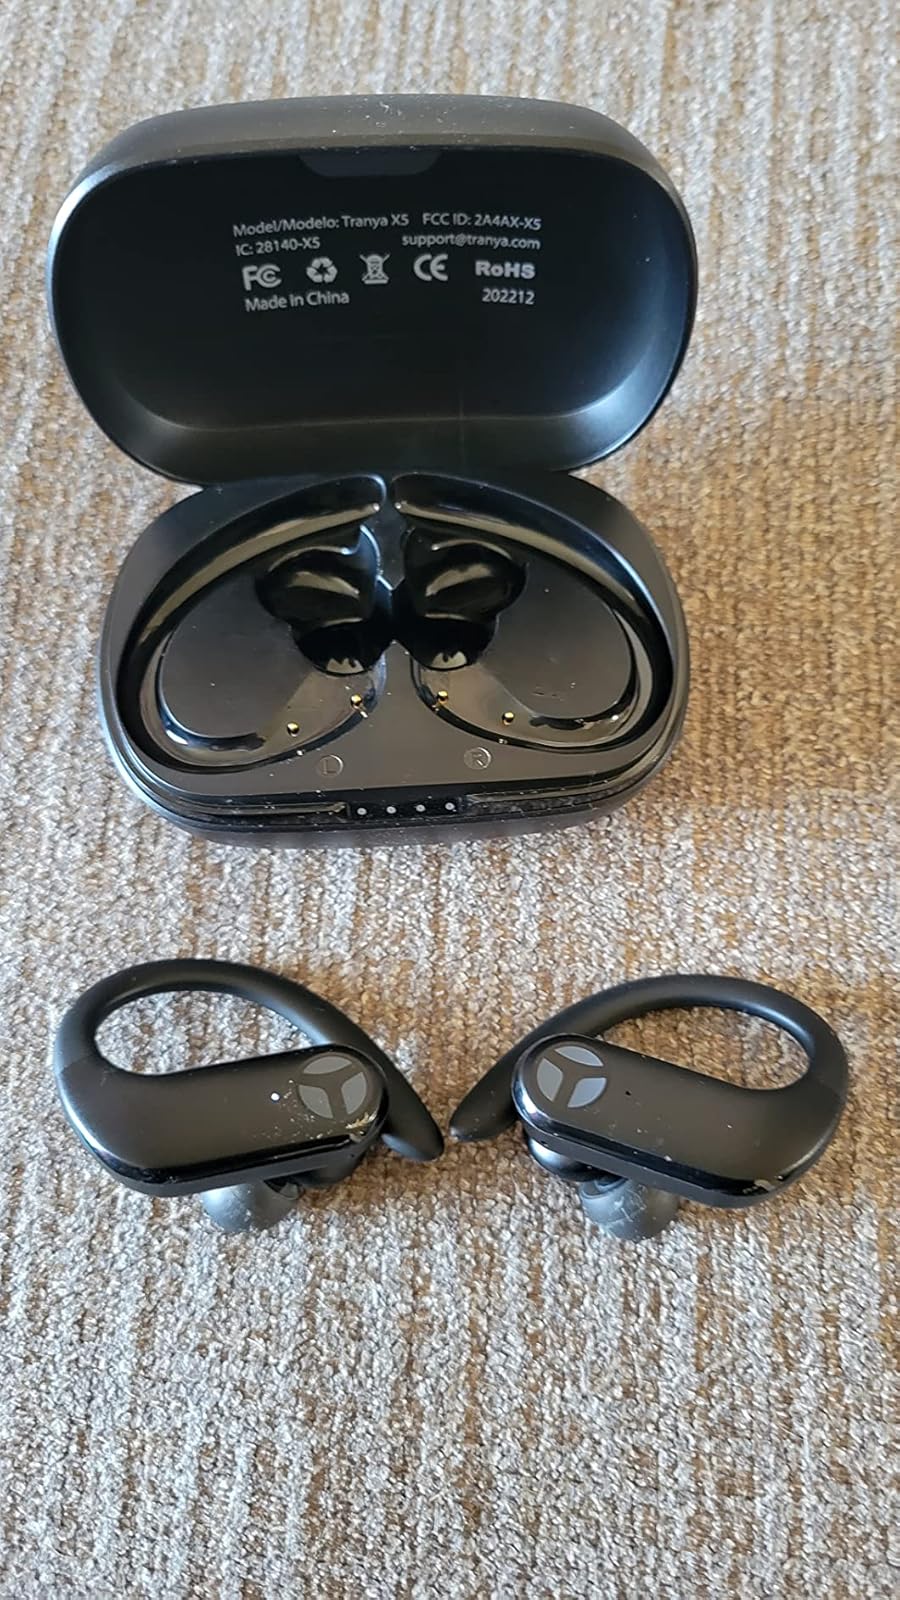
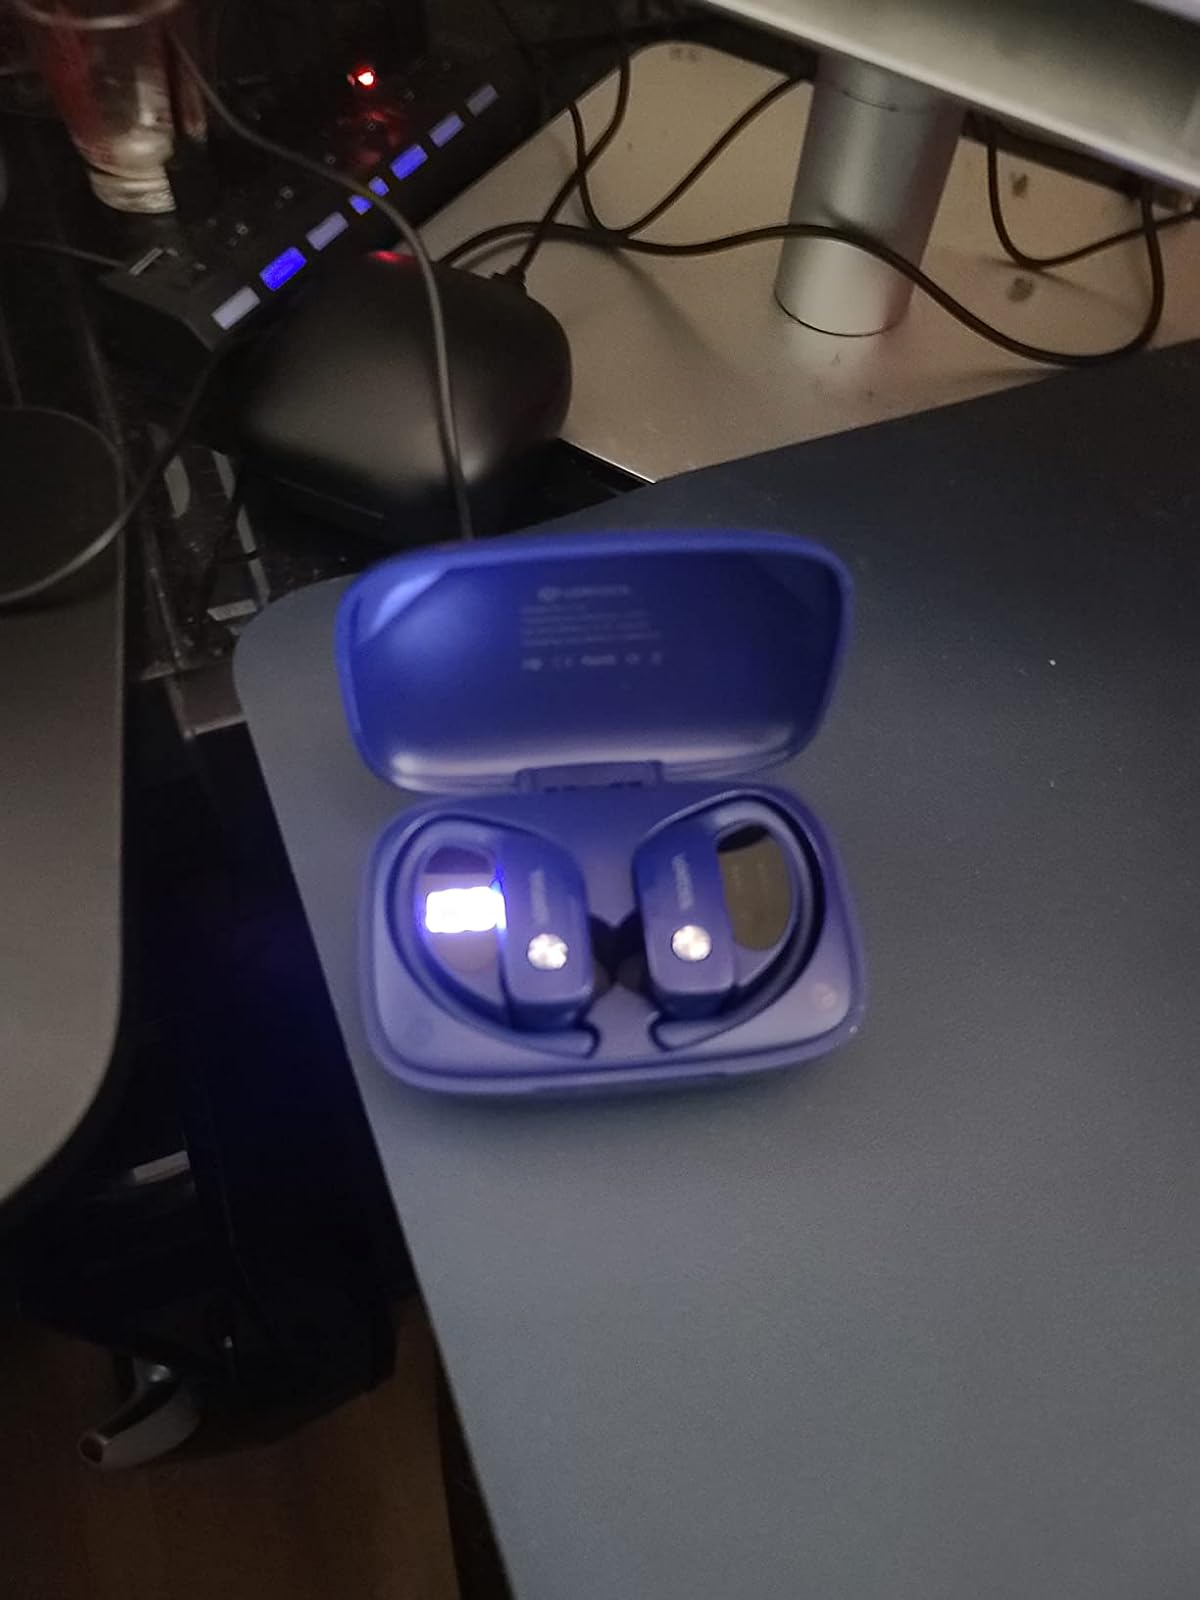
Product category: earbuds
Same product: no